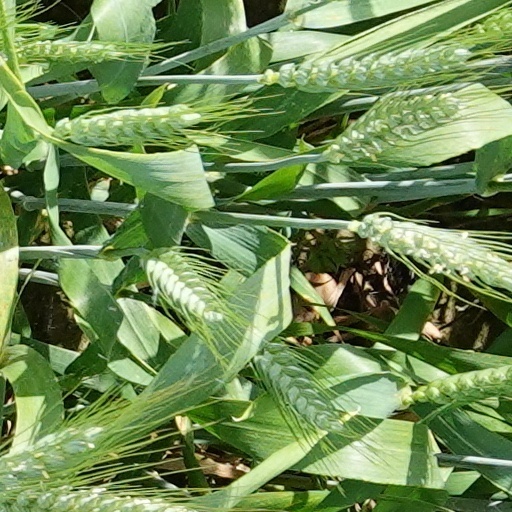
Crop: wheat